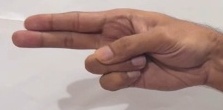
ASL sign: H